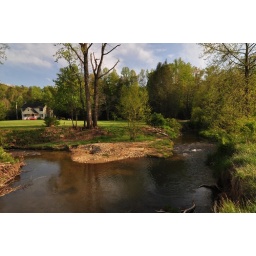
View of Crooked Creek toward house across swimming hole. Over 1000 feet of creek frountage around property.